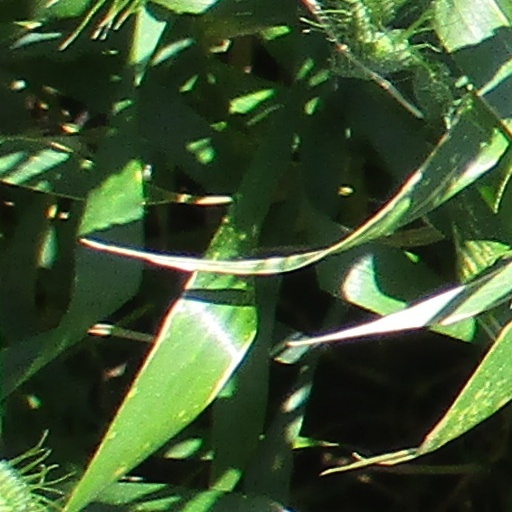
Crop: wheat